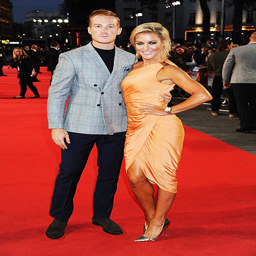
olympic athlete and dancer attend the european premiere .